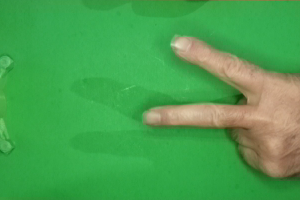
Label: scissors